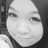
Emotion: happy